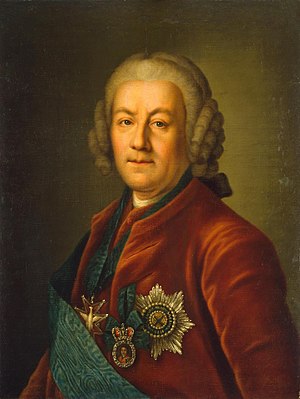
Aleksej Petrovitj Bestuzjev-Rjumin
Aleksej Petrovitj Bestuzjev-Rjumin var en russisk greve og statsmand.